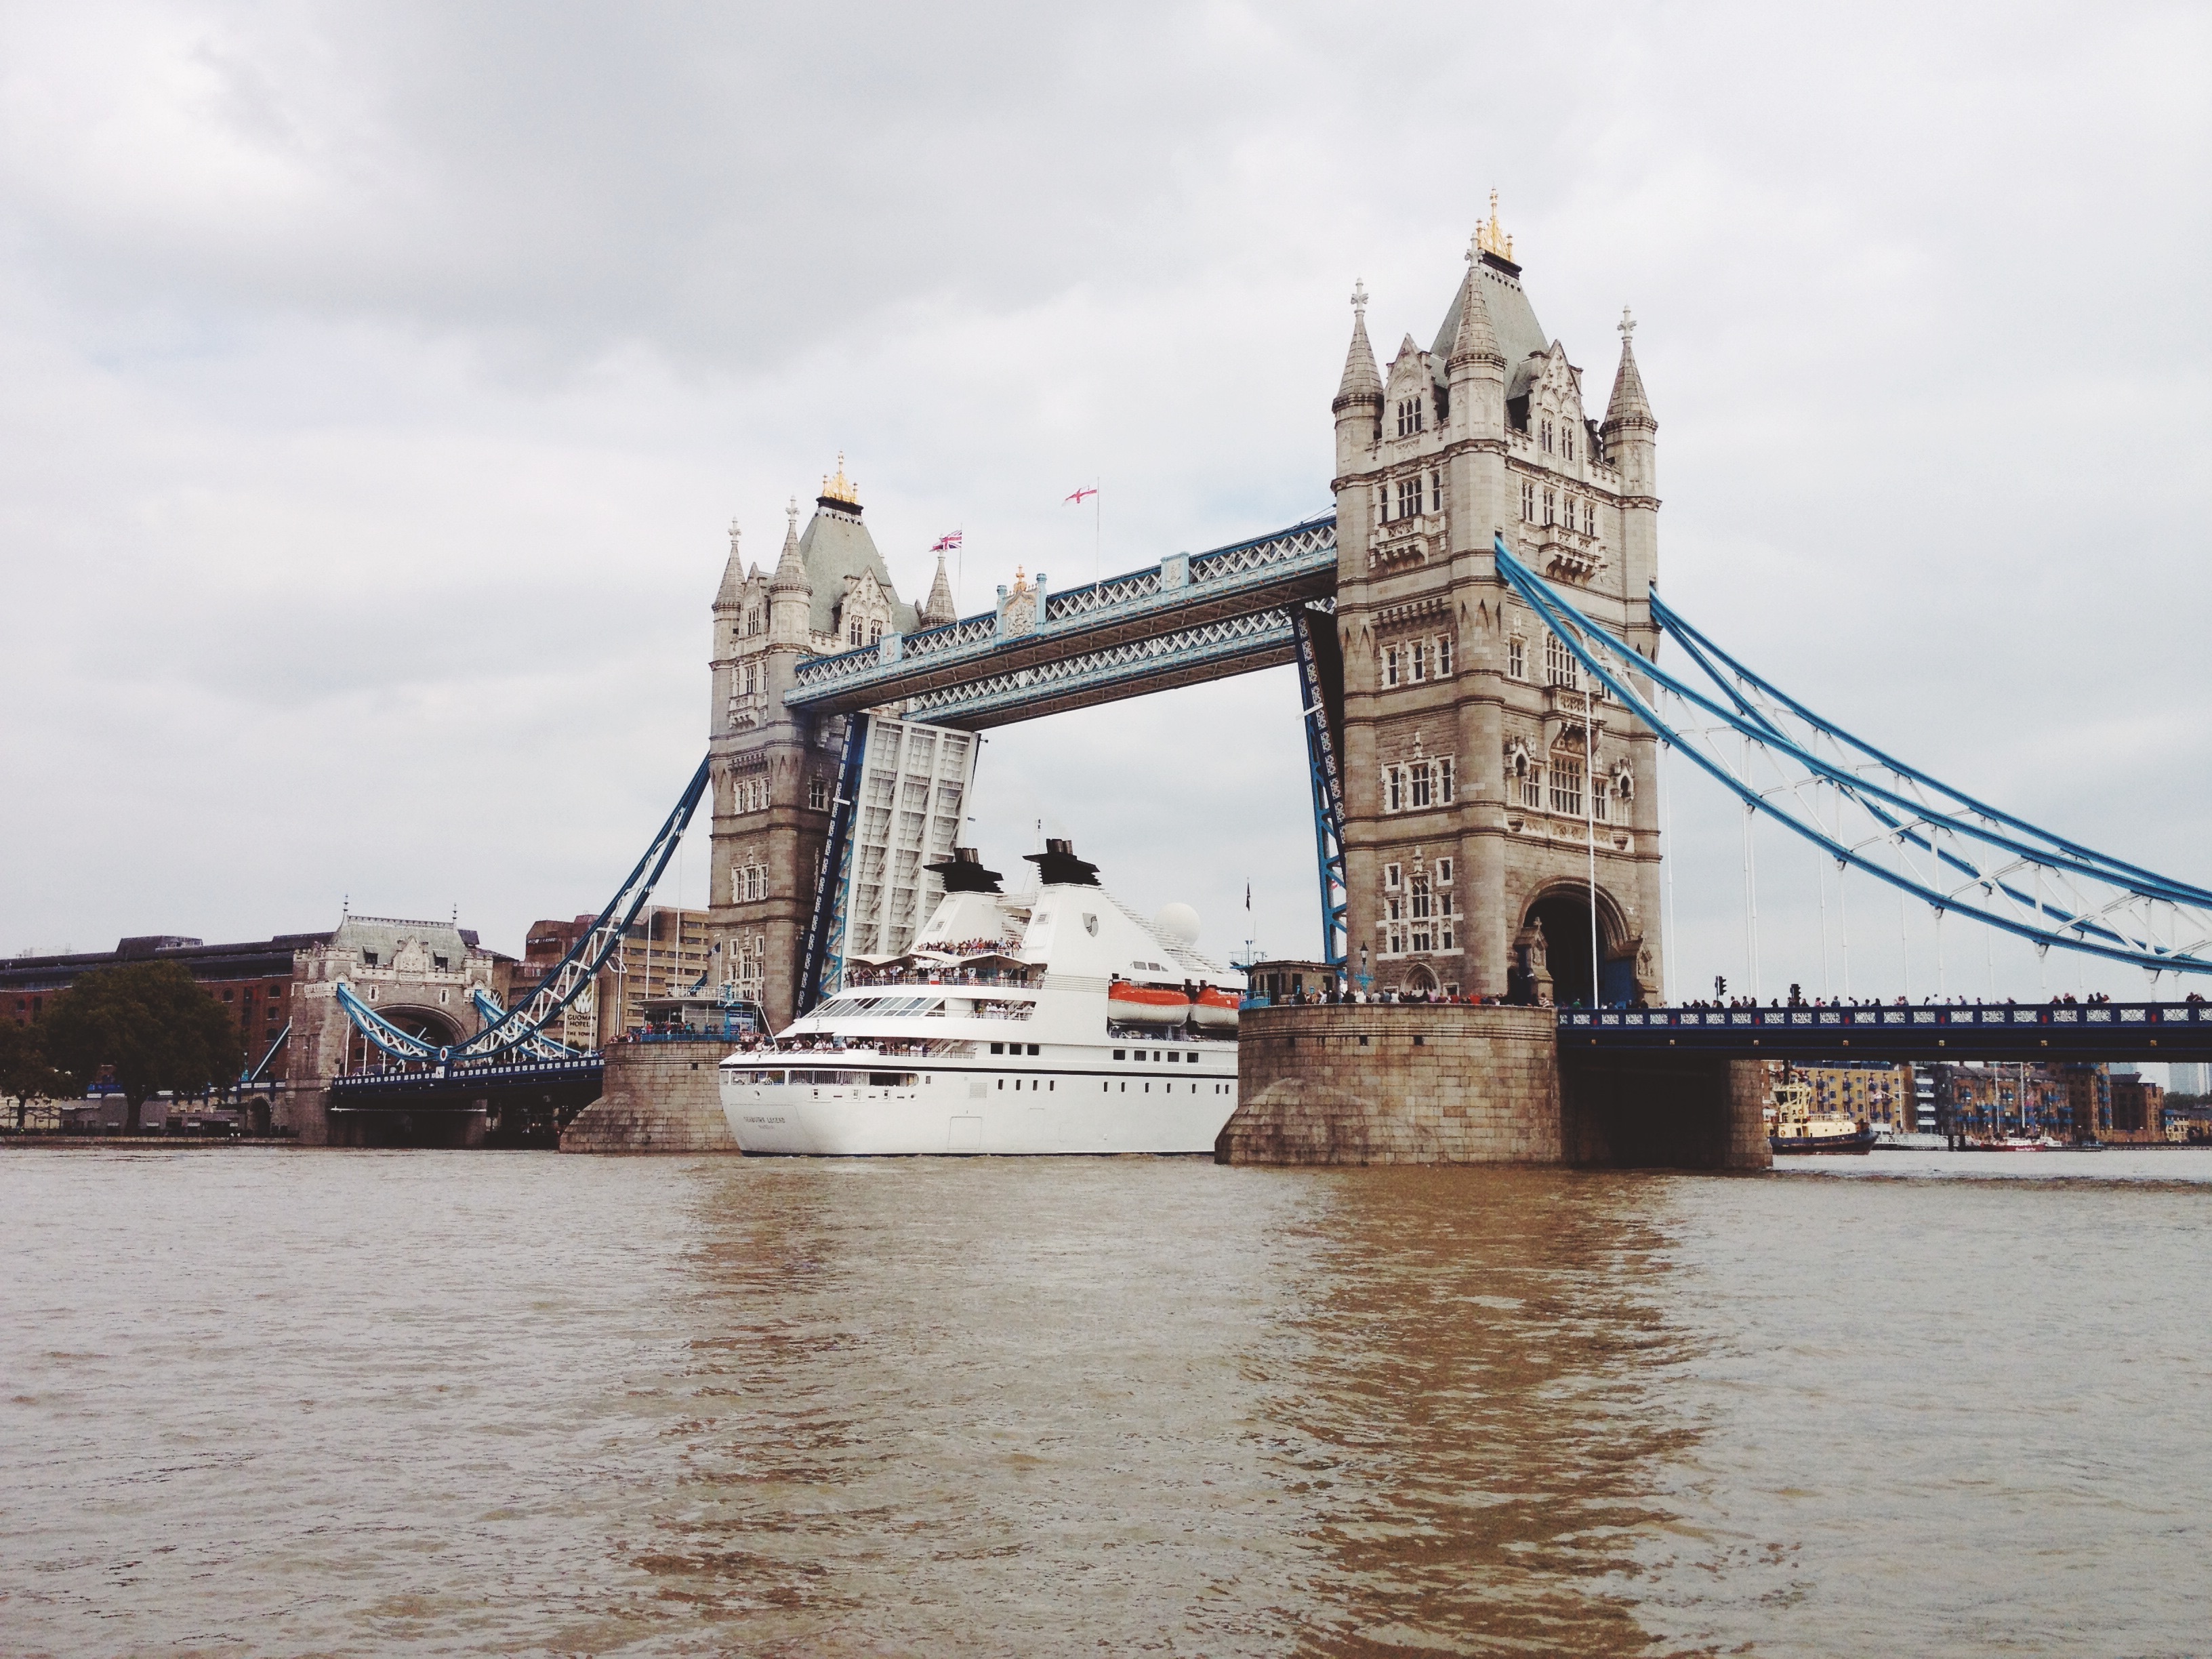
sea, coast, boat, bridge, river, ship, vehicle, tower, harbor, port, tourism, tower bridge, waterway, london bridge, ferry